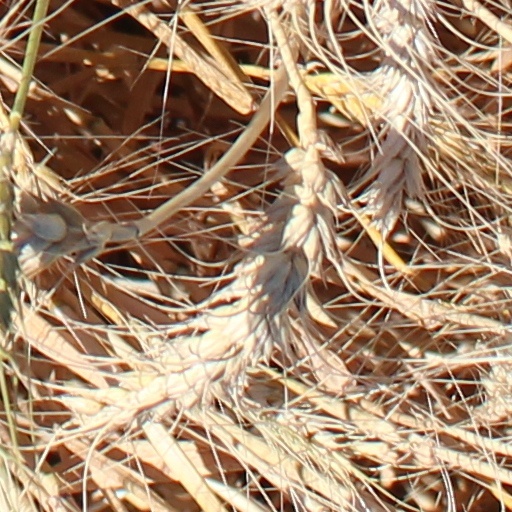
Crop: wheat